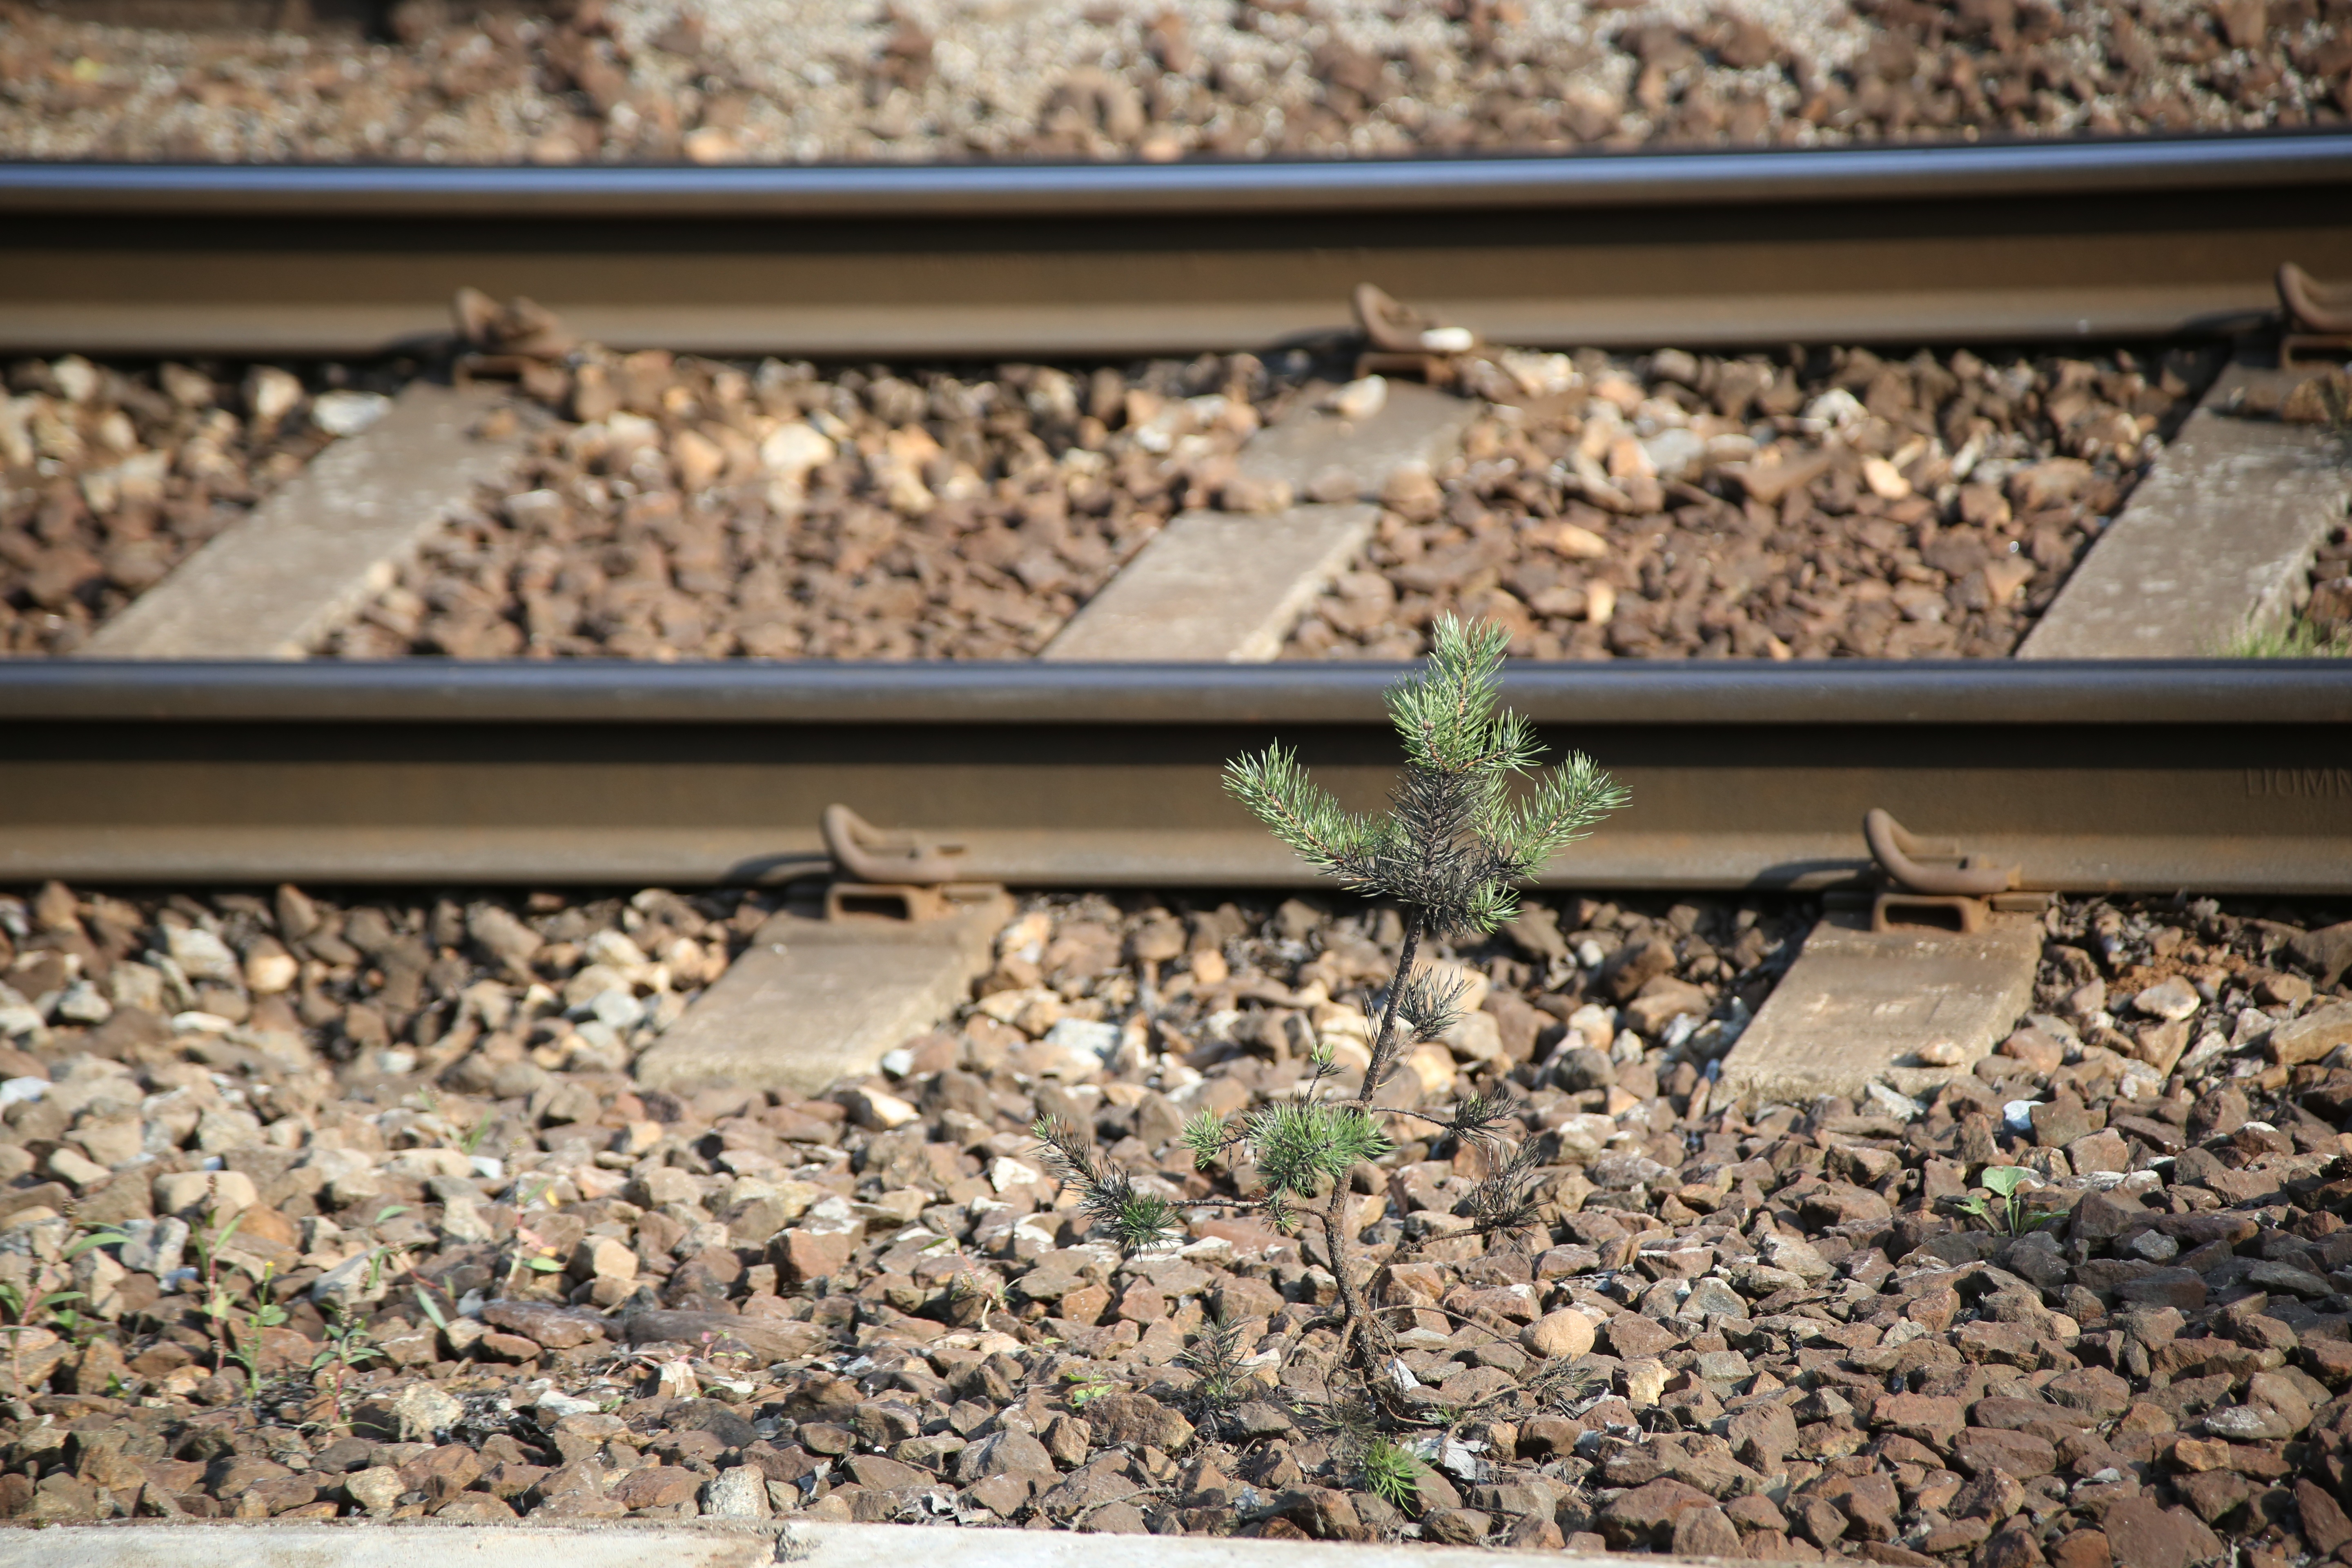
tree, wood, track, railway, flower, rail, wall, train, pine, distance, zen, traveling, survival, train tracks